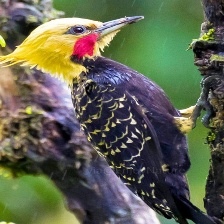
Species: BLONDE CRESTED WOODPECKER
Scientific name: CELEUS FLAVESCENS